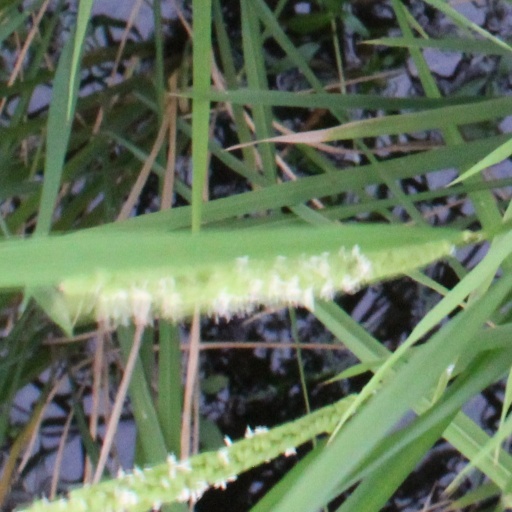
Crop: rice